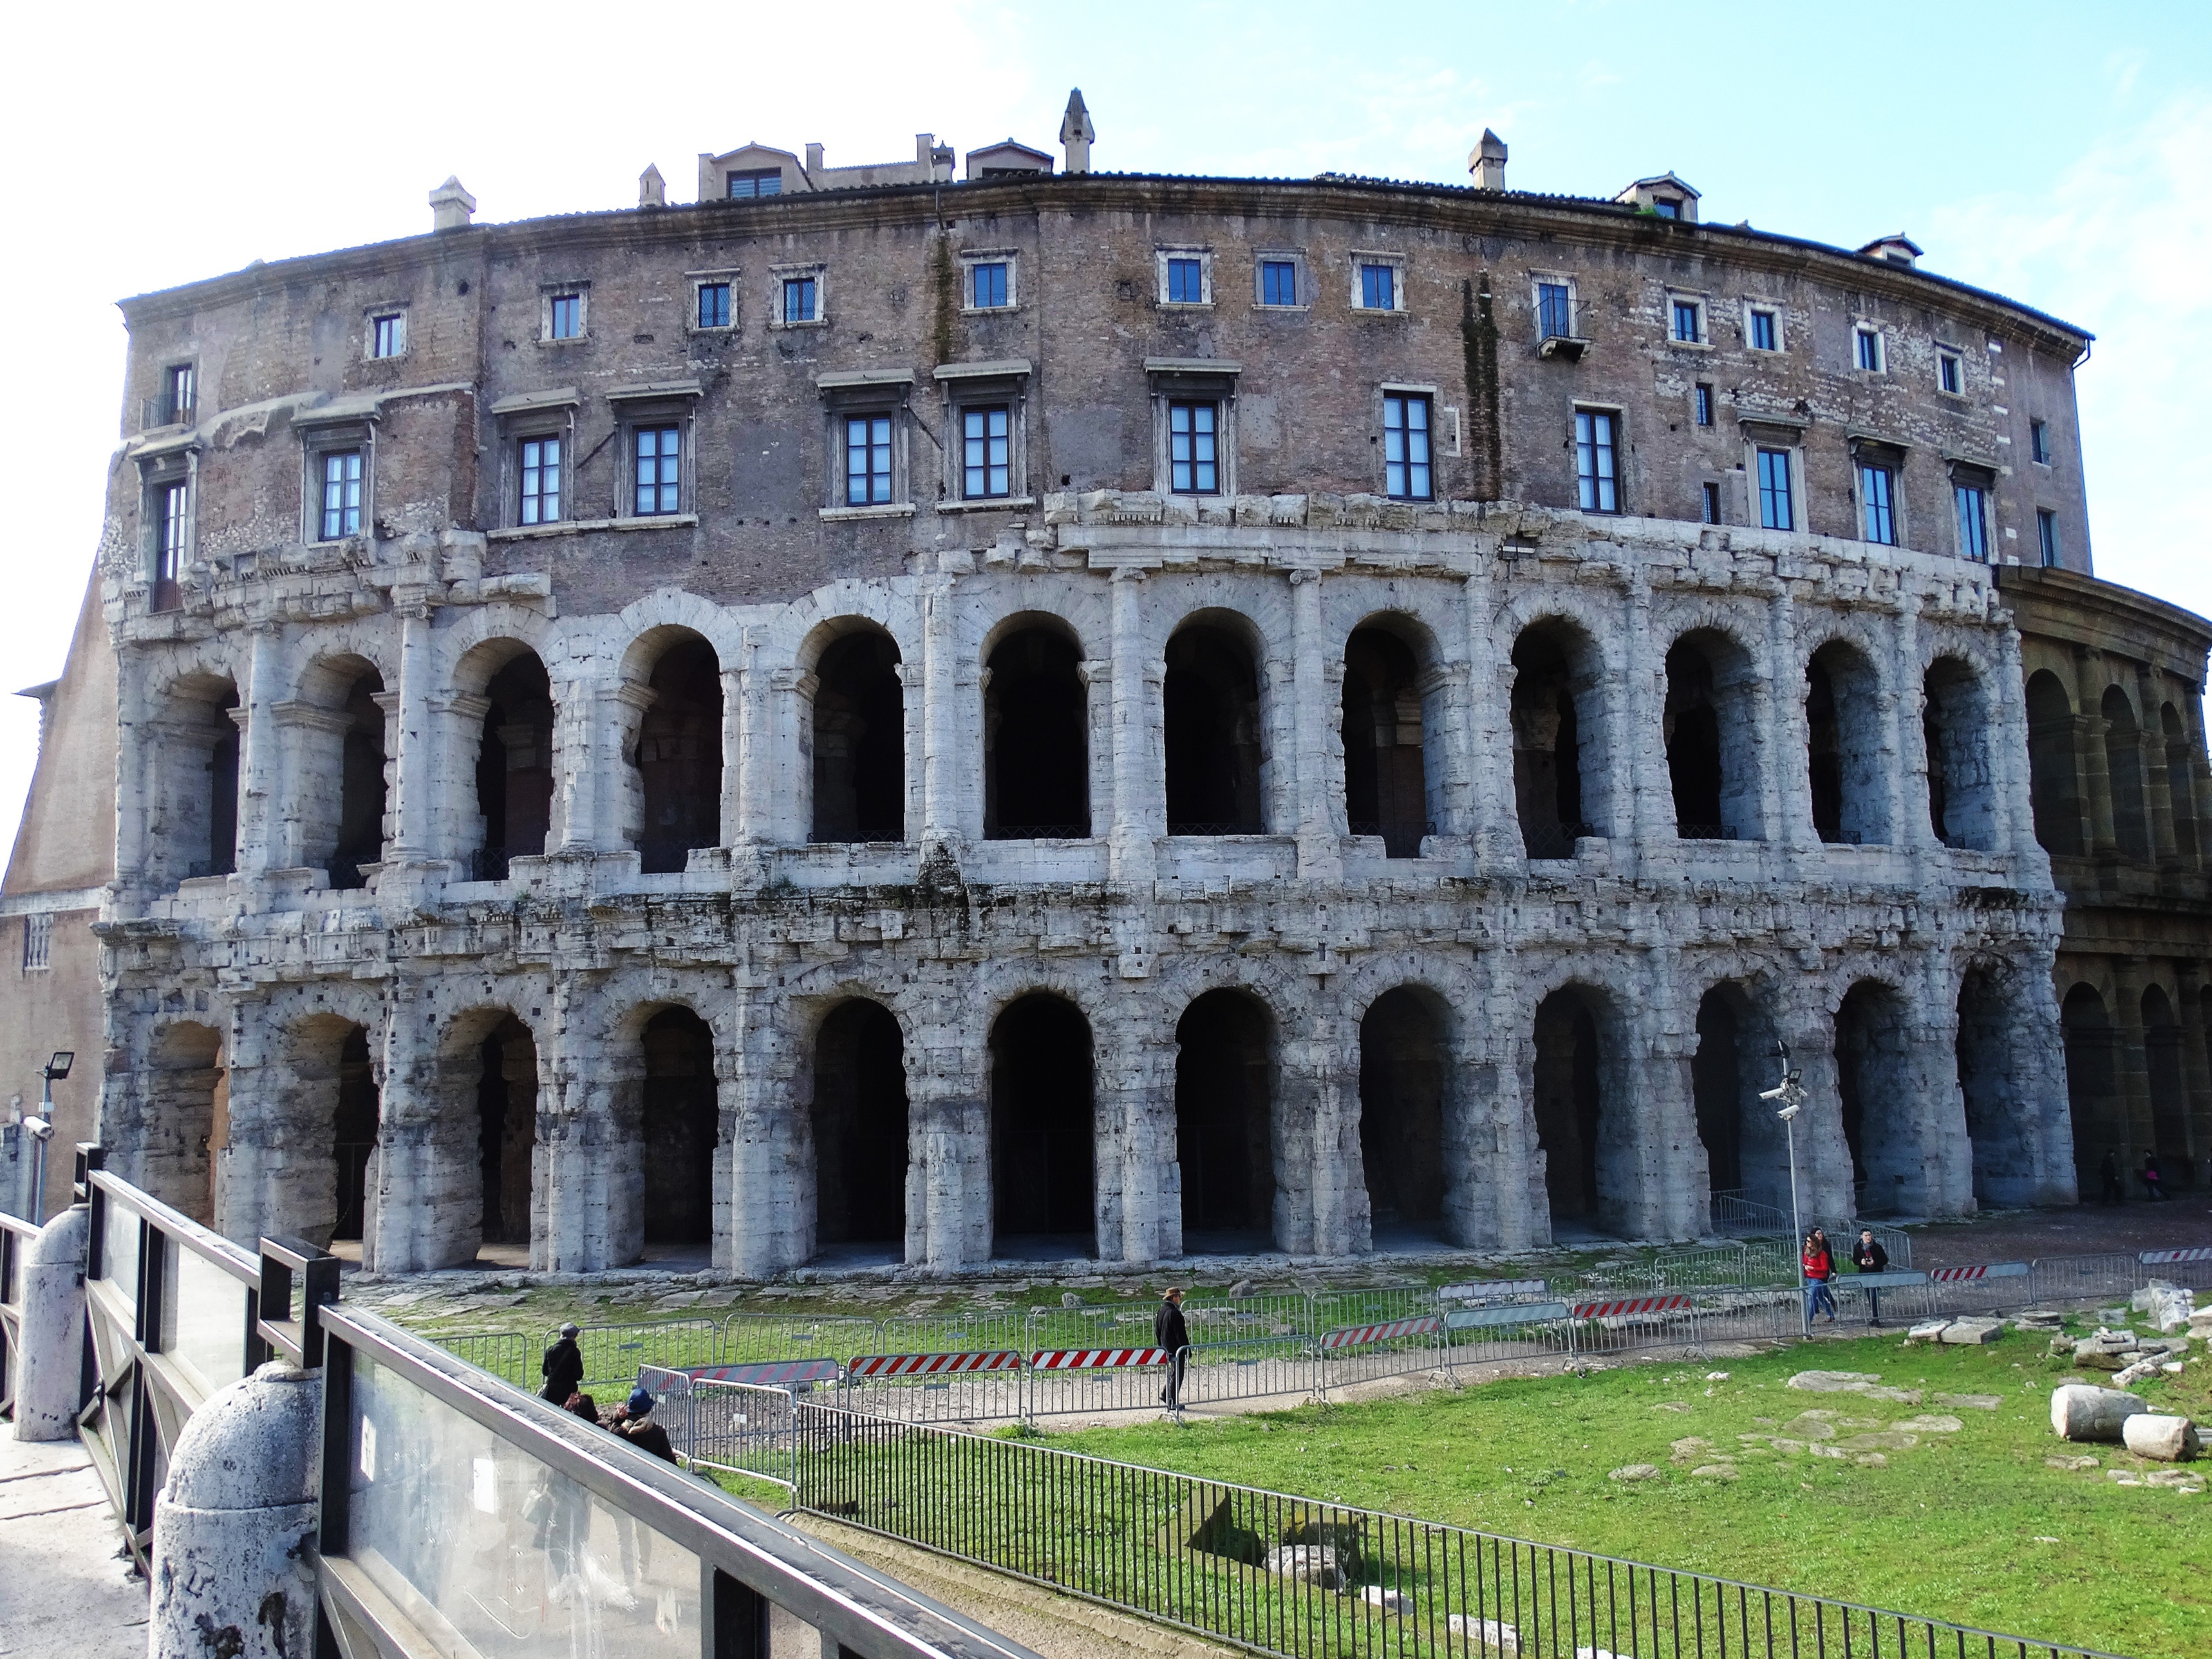
architecture, structure, palace, monument, arch, landmark, facade, colosseum, arena, rome, amphitheatre, italia, ancient rome, ancient art, ancient history, ancient roman architecture